Offchurch Bury

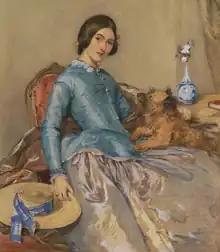
Jane Wightwick Knightley (1827-1911) (Countess of Aylesford), heiress of Offchurch Bury. She married Heneage Finch, 6th Earl of Aylesford (d.1871)

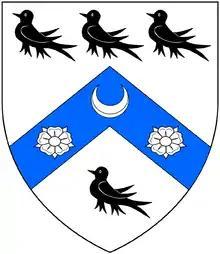
Arms of Watson, Baron Manton: "Argent, on a chevron azure between four martlets three in-chief and one in-base sable a crescent between two roses of the field"

On his death in 1689 the 2nd Baronet bequeathed the manor to his 9-year-old step-grandson John Wightwick (his wife's grandson by her first husband), who in accordance with the terms of the bequest adopted the surname and arms of Knightley. The senior line of Knightley was still extant at Fawsley, but the 2nd Baronet quarrelled with his male relatives whom he excluded as his heirs. In 1699, at the age of 19, in Whitehall Chapel, Middlesex, with the consent of his aunt and guardian Mary Wastaney, John Wightwick Knightley I married 22 year-old Mary Marow, a daughter and co-heiress of Sir Samuel Marow, 1st Baronet of Berkswell Hall, Warwickshire.